Australian literature

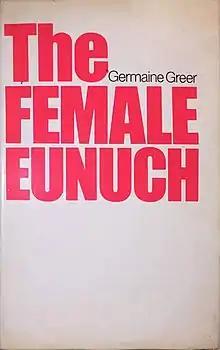
Cover of "The Female Eunuch" (1970) by Germaine Greer. The book was a bestseller and helped usher in second-wave feminism in Australia and the world. Greer relocated to England for many years, but now divides her time between England and Queensland.

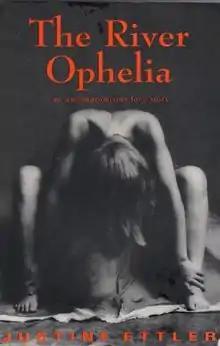
Justine Ettler's novel "The River Ophelia" (1995) details the lives of a group of attractive yuppie twenty-year-old Sydneysiders with masochistic and narcissistic tendencies: their days run the gamut of BDSM, sexual hedonism and illicit drug use. The protagonist, university student Justine, is in a destructive relationship with sadist Sade, Ettler's nod to the Marquis de Sade.

Ethel Turner's "Seven Little Australians", which relates the adventures of seven mischievous children in Sydney, has been in print since 1894, longer than any other Australian children's novel. "The Getting of Wisdom" (1910) by Henry Handel Richardson, about an unconventional schoolgirl in Melbourne, has enjoyed a similar success and been praised by H. G. Wells and Germaine Greer.